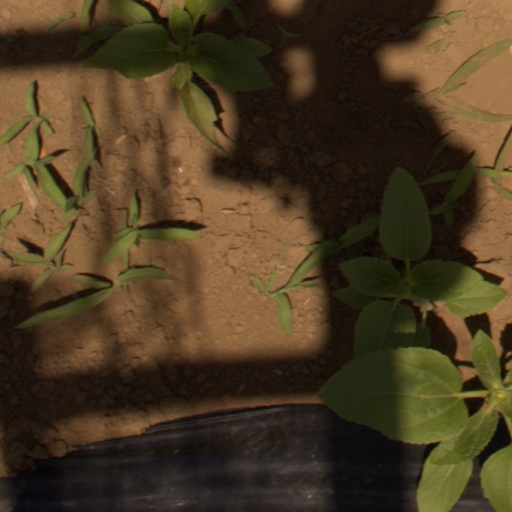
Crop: Jerusalem artichoke